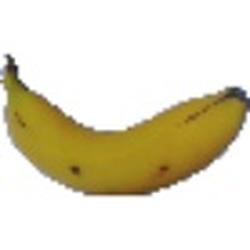
Label: Banana